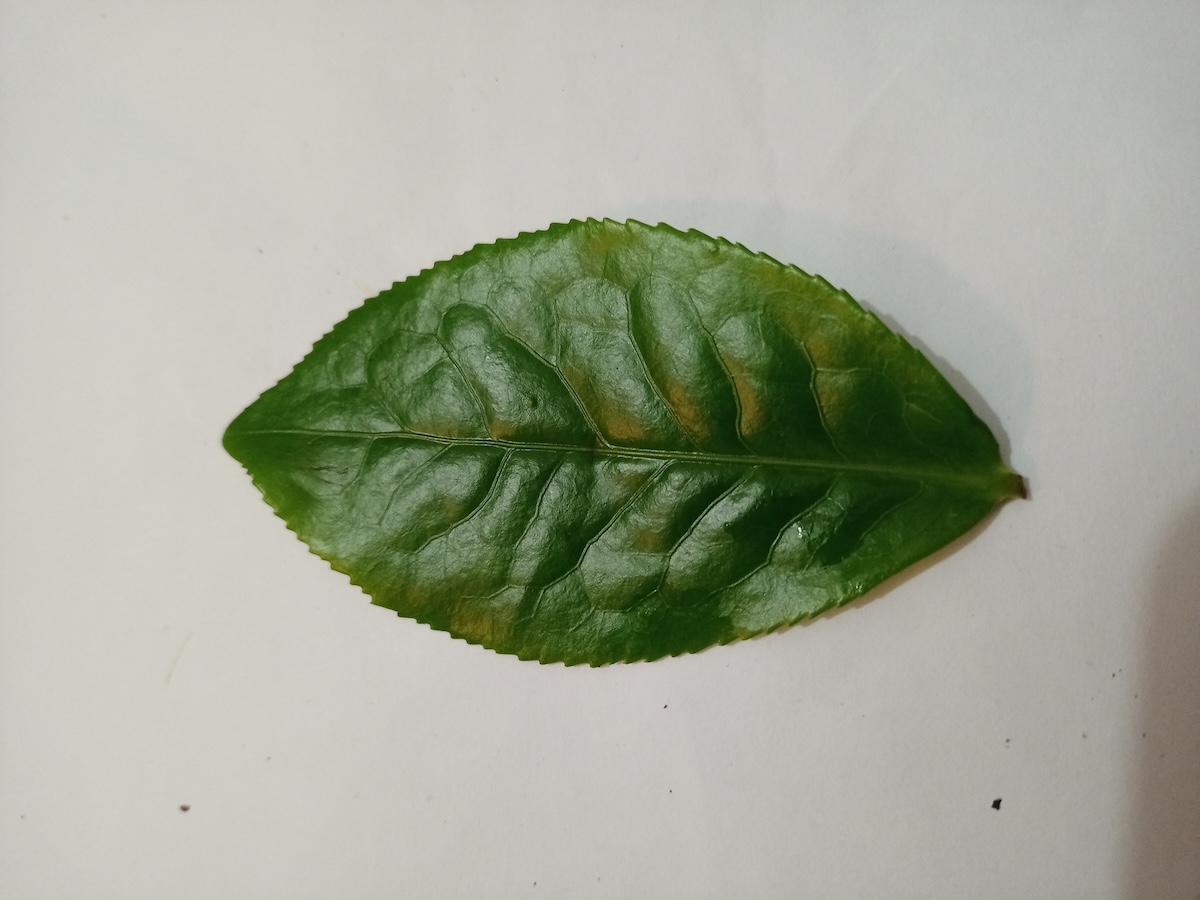
Label: Healthy leaf